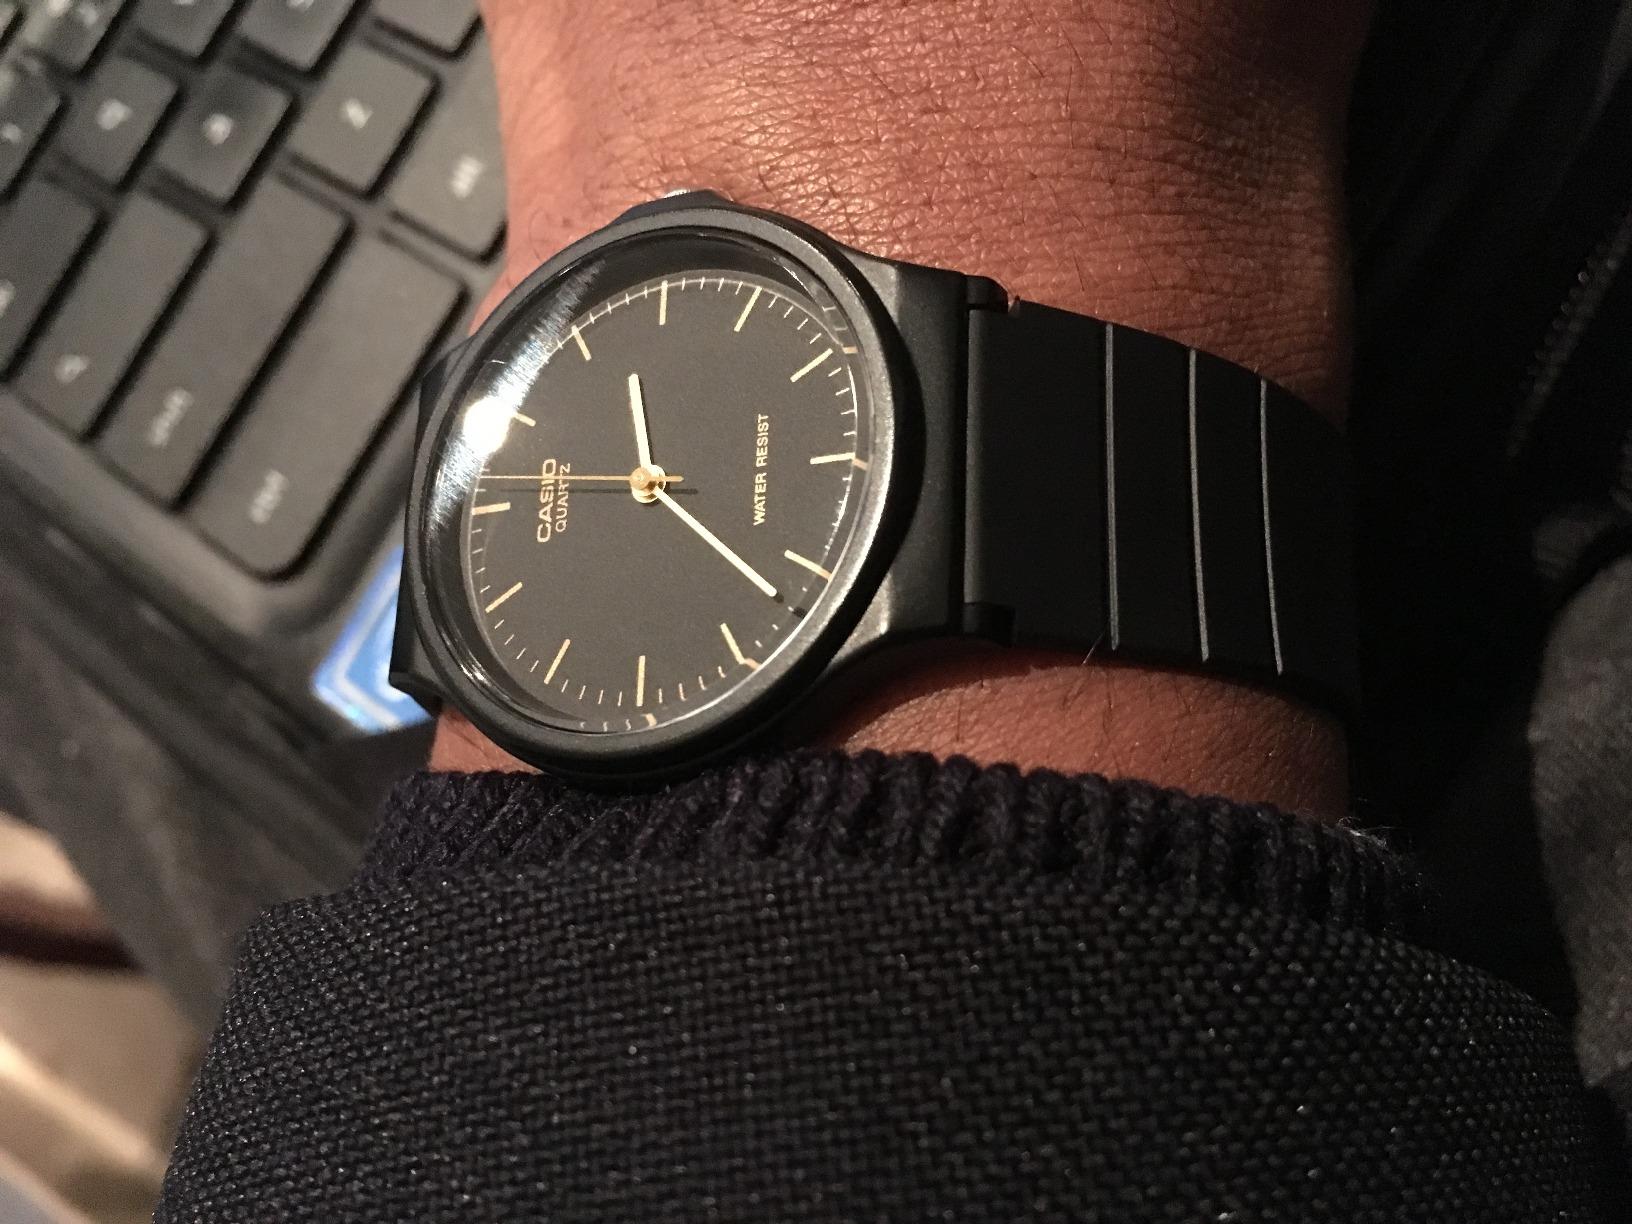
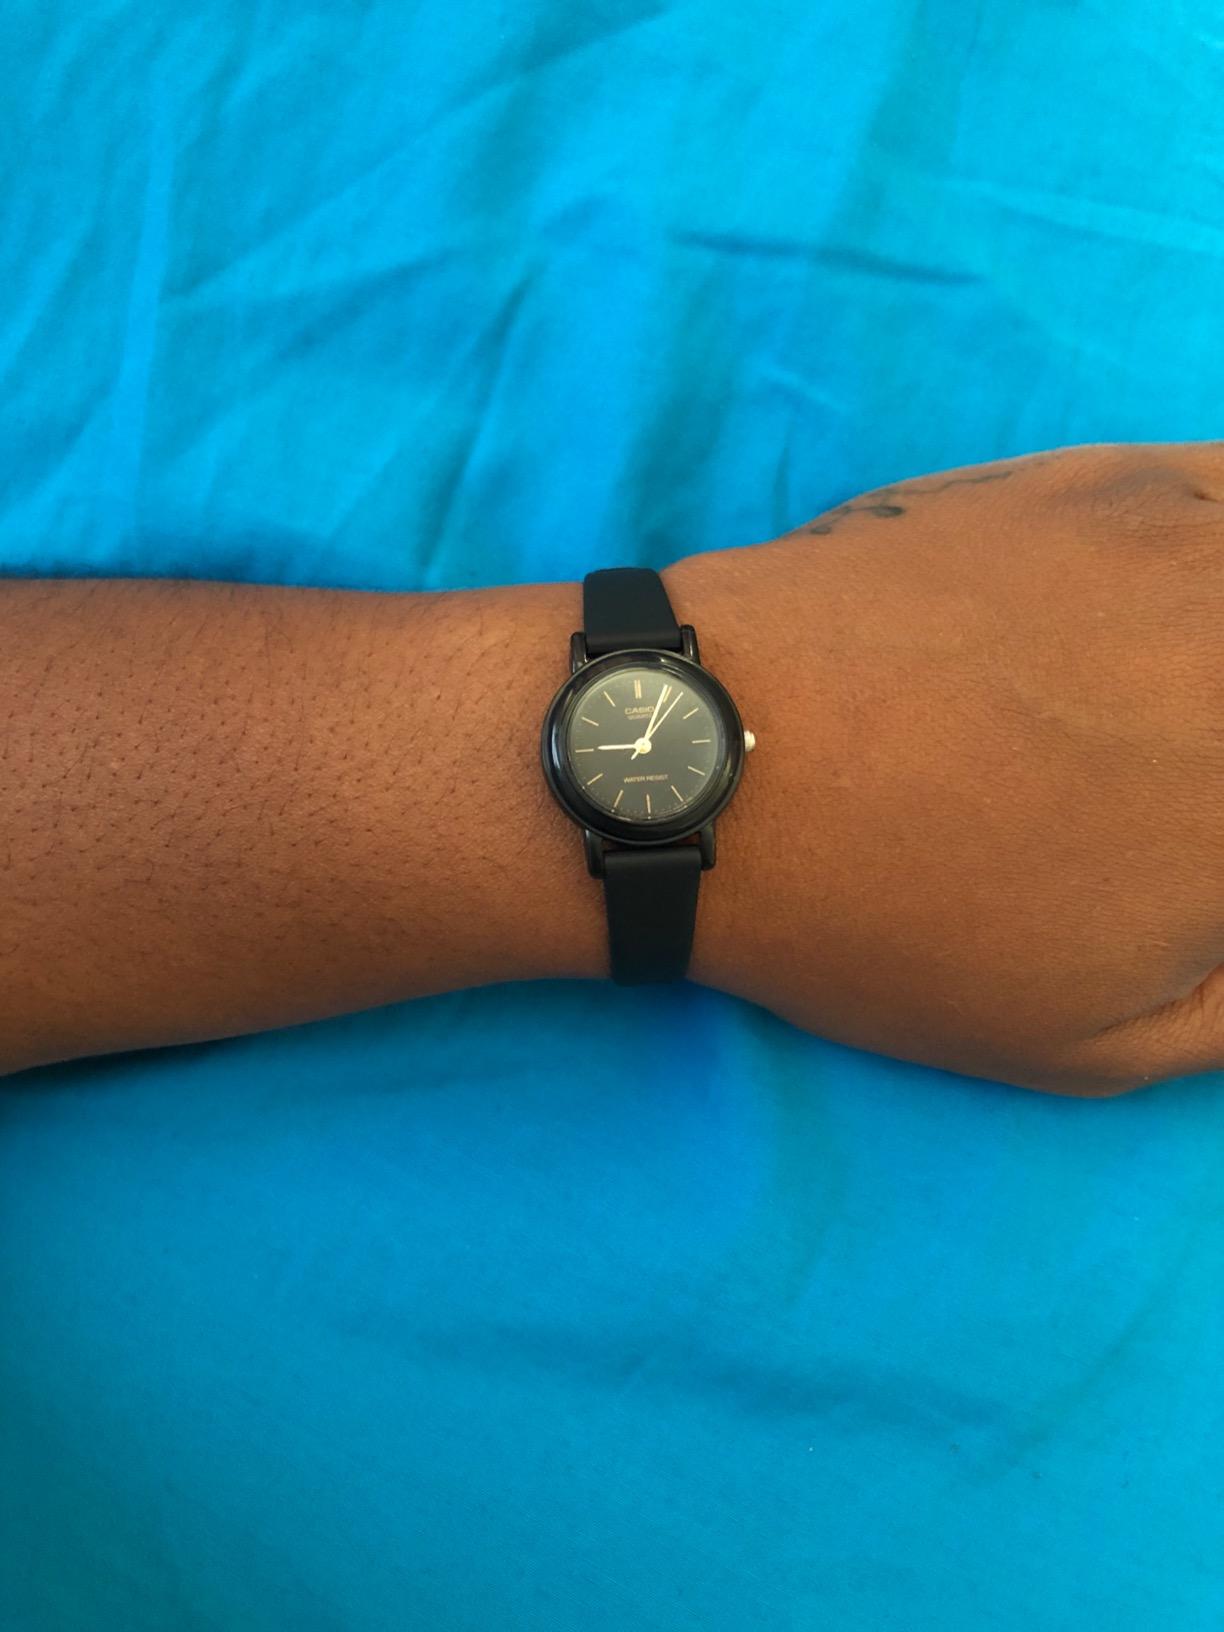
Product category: accessories_watch
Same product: no